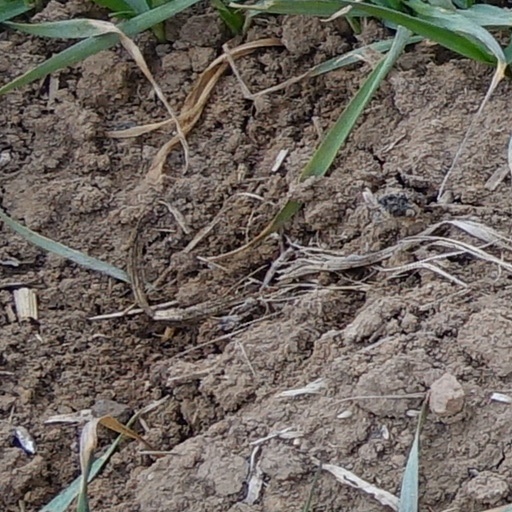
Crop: wheat